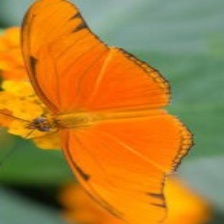
Species: JULIA